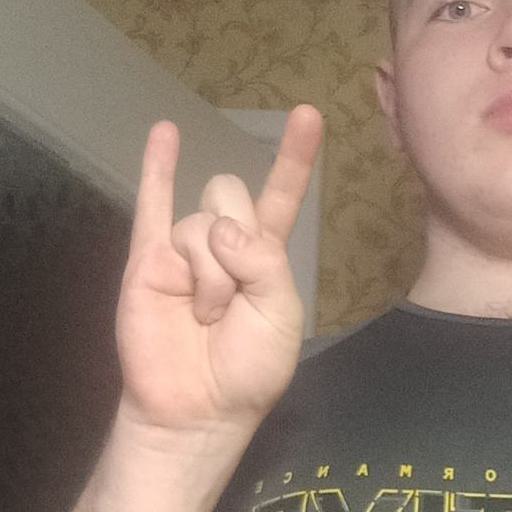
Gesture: rock